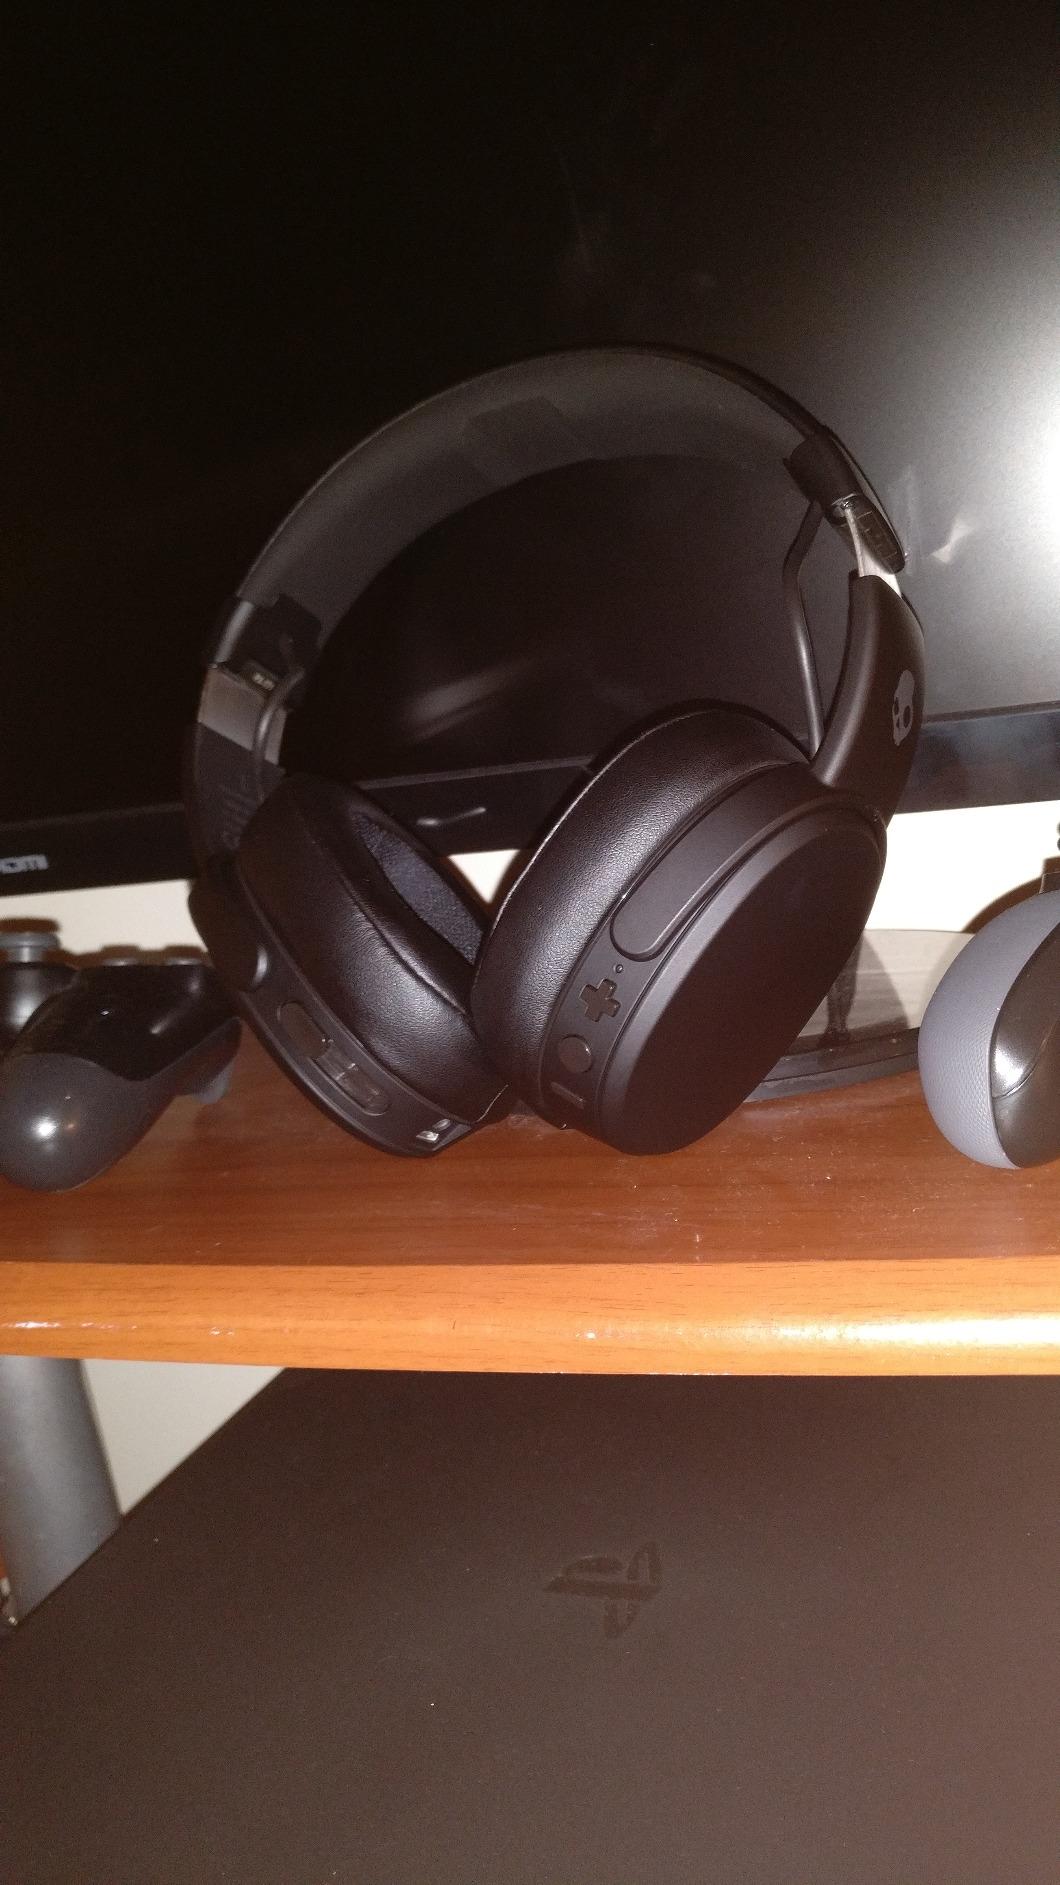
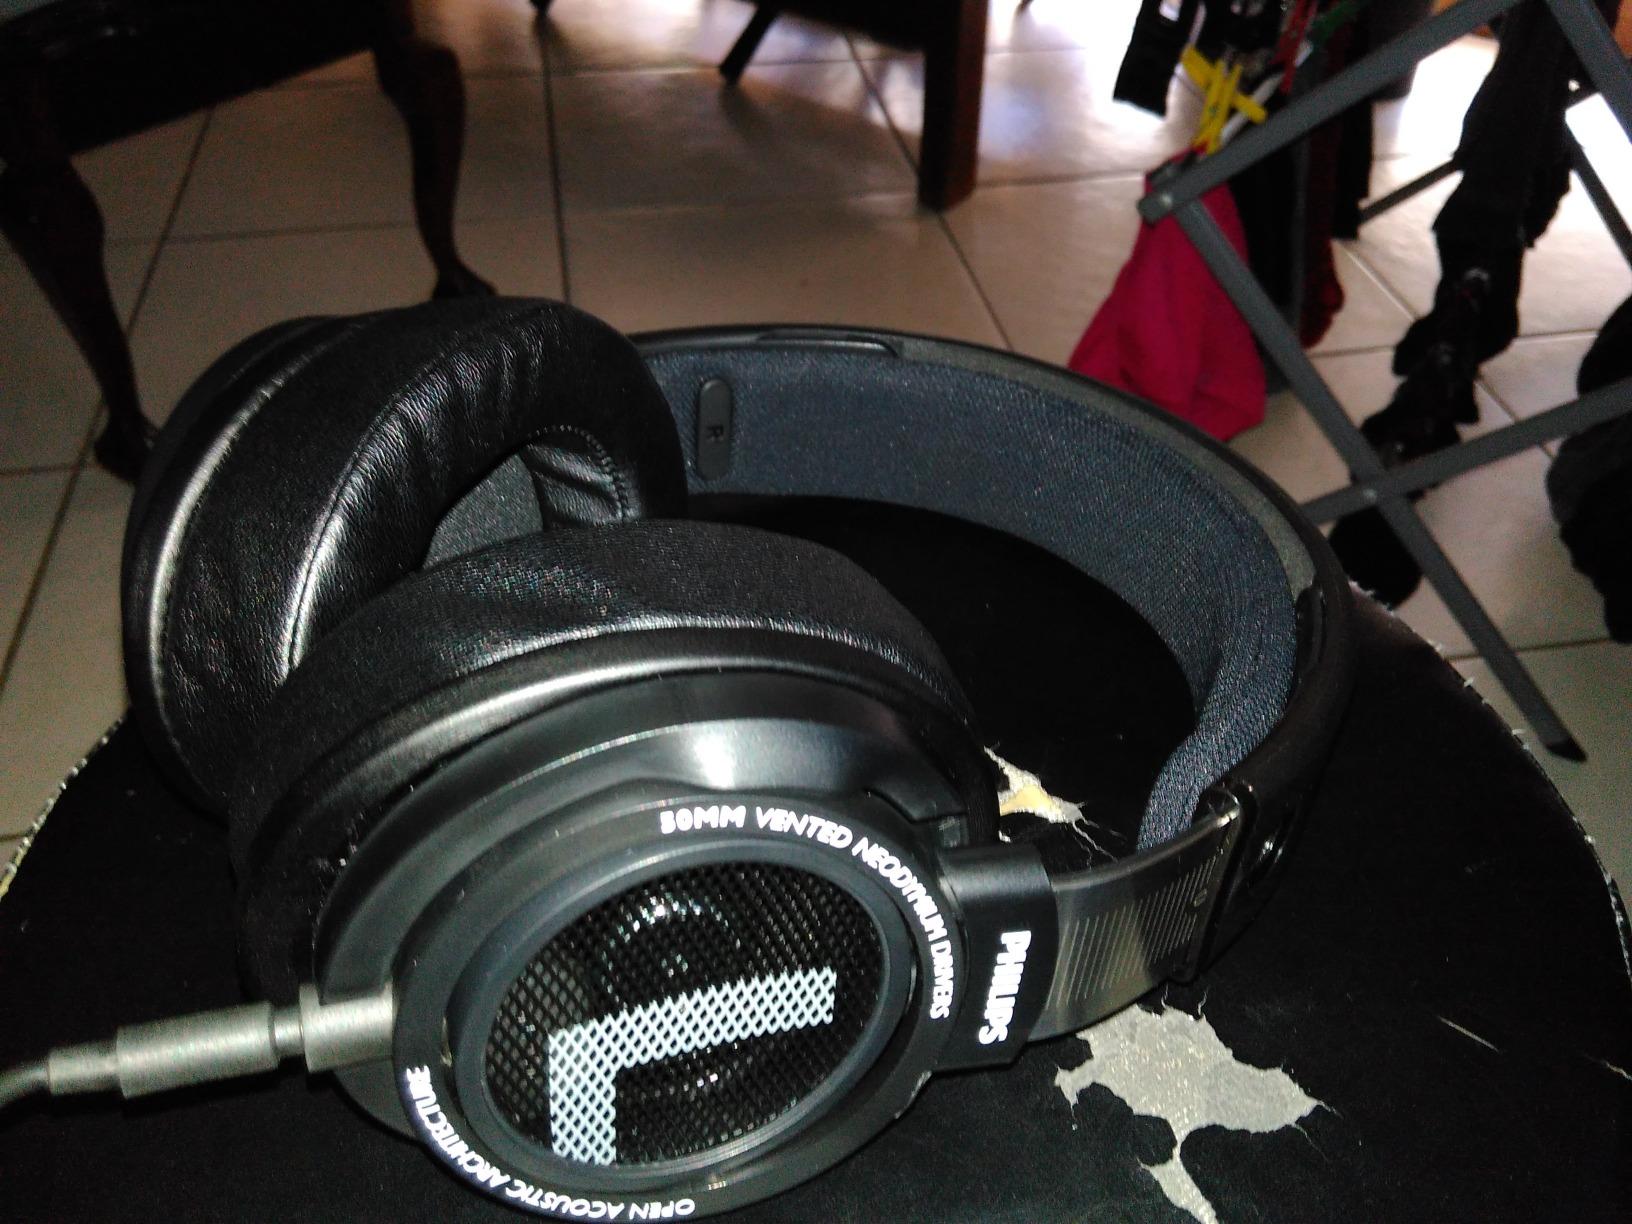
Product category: headphones
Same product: no